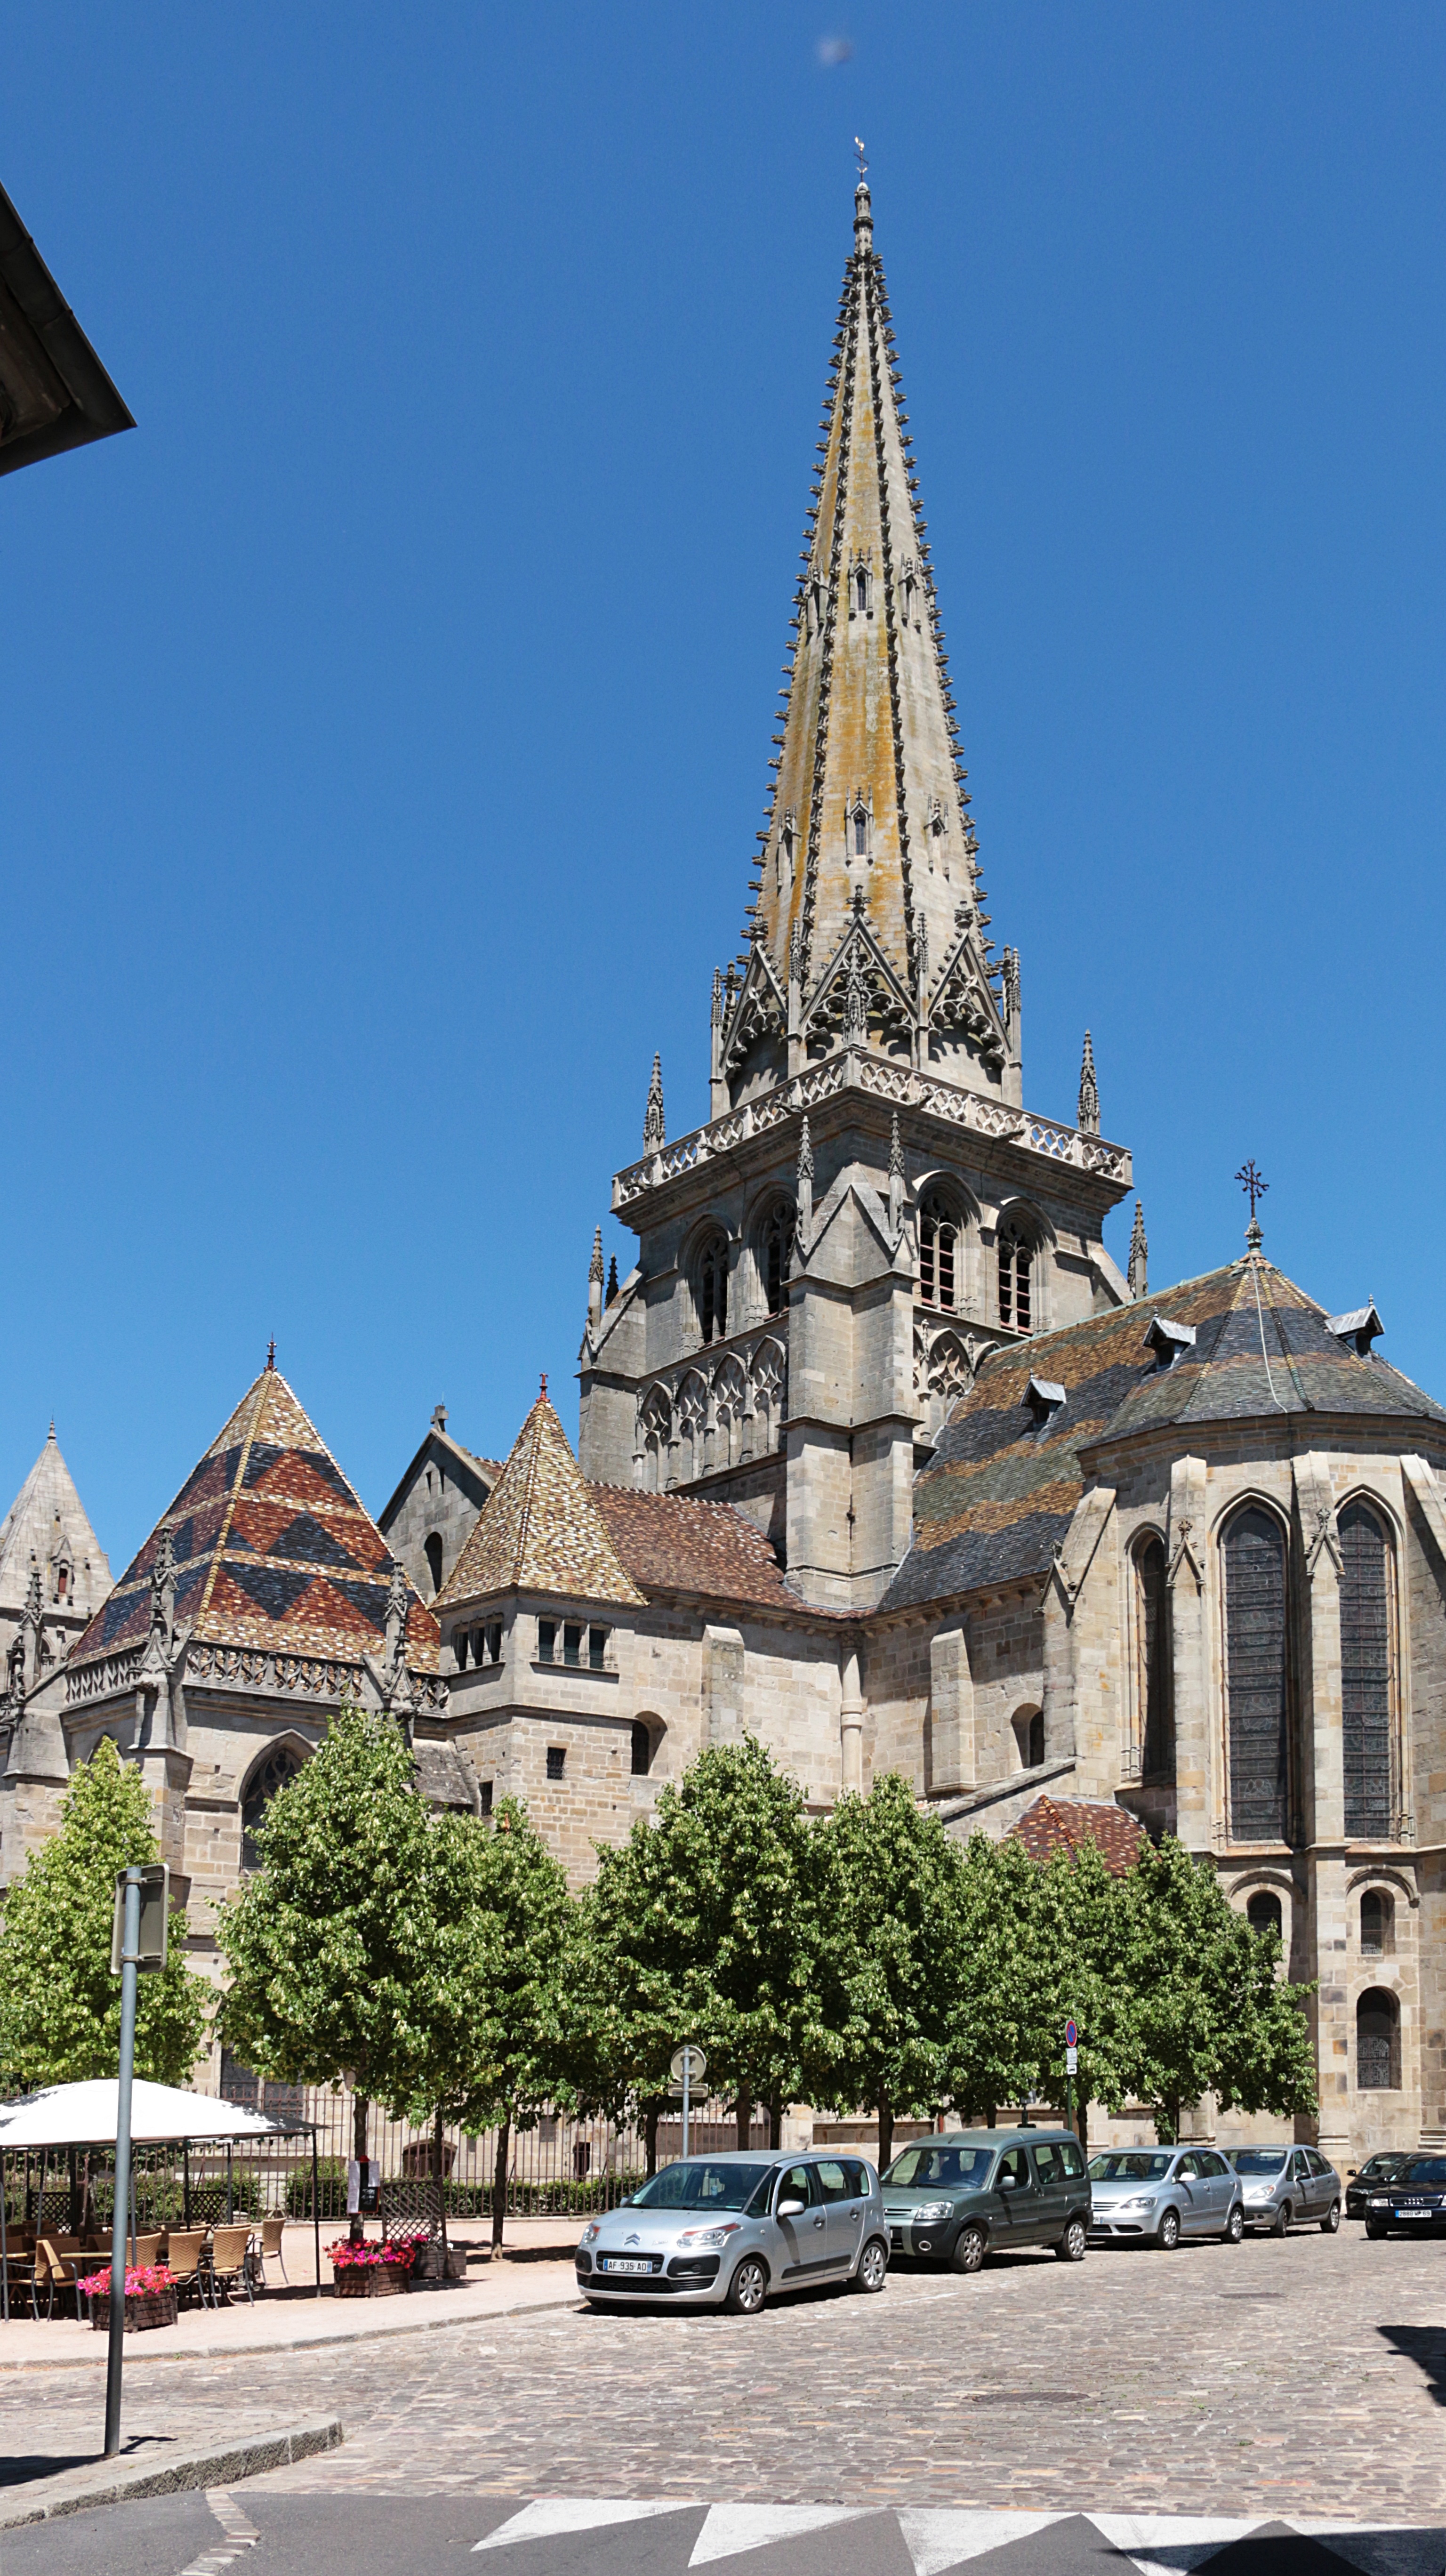
town, building, tower, landmark, church, cathedral, tourism, place of worship, temple, buildings, history, autun, former, burgundy, tours, historic site, morvan